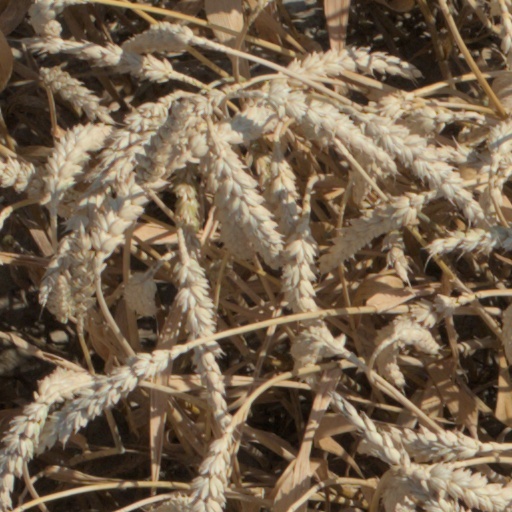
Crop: wheat